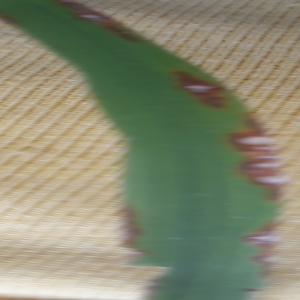
Disease: Blast